Question: Please indicate a possible affordance area of swing_baseball_bat that can be used for holding
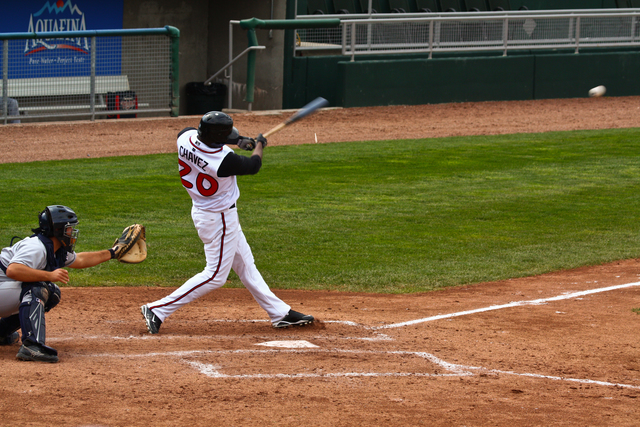
Answer: [233.57, 120.171, 291.893, 156.914]